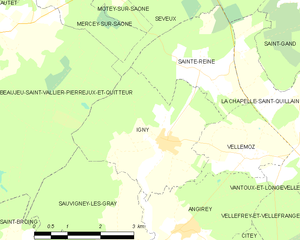
Carte des communes françaises